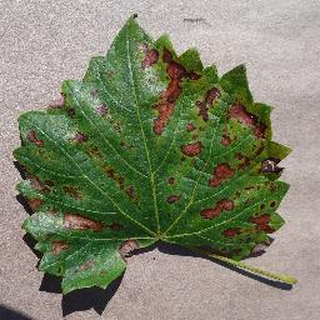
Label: grape_esca_black_measles